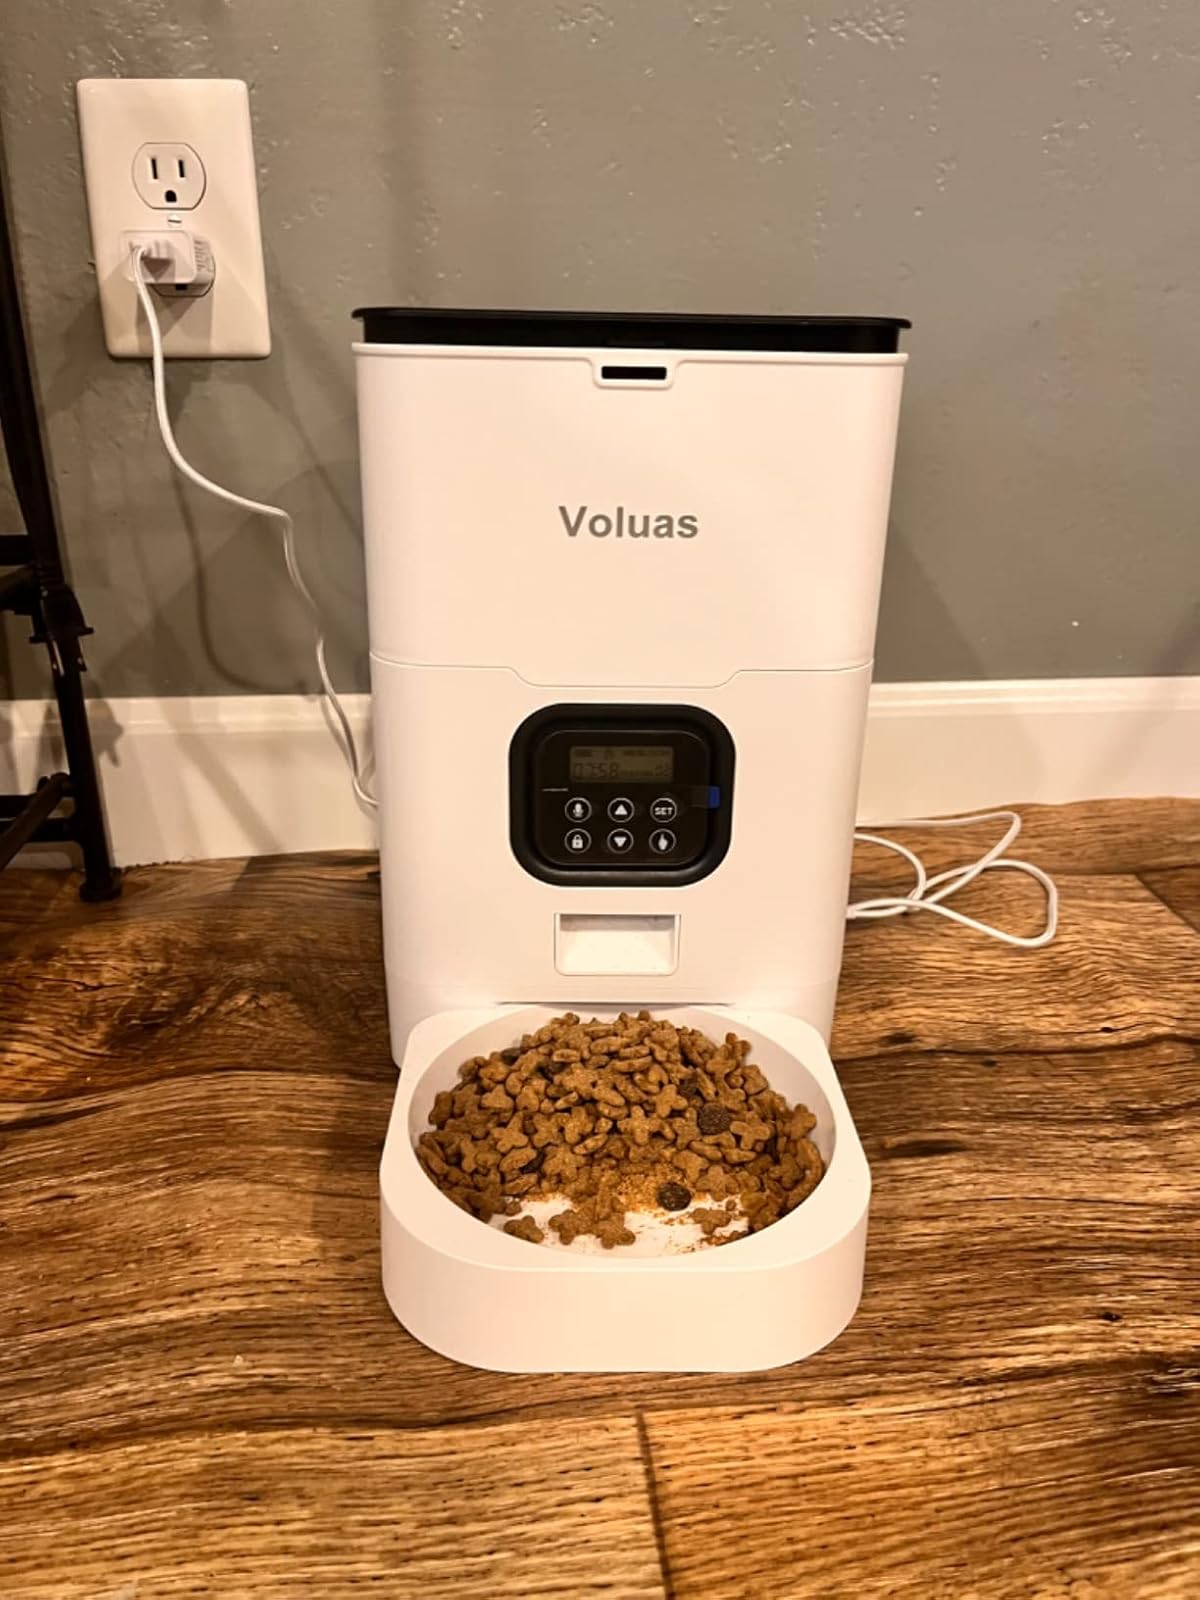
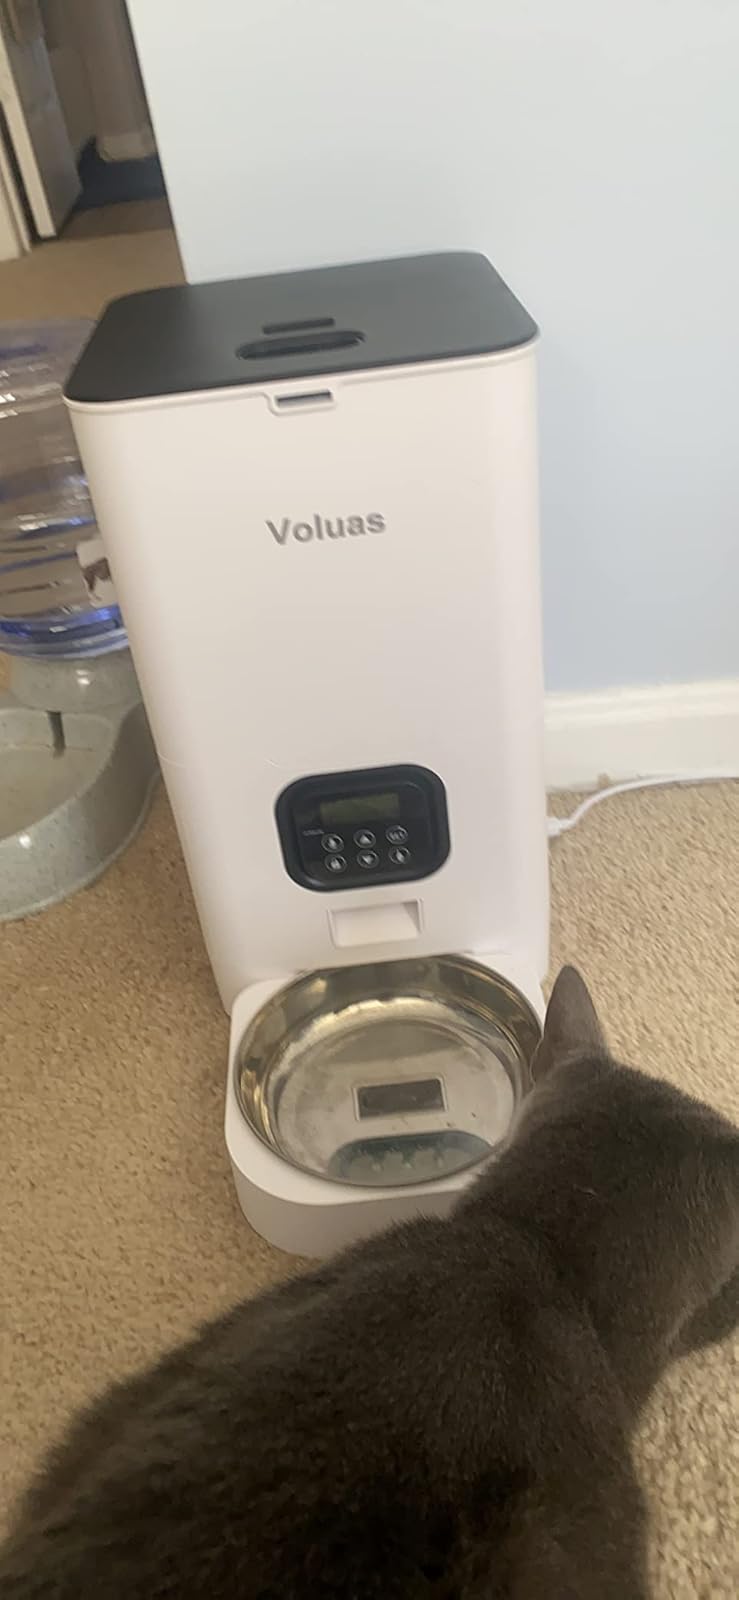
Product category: items_feeder
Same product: yes